Slovakia men's national ice hockey team

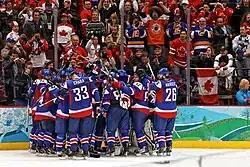
Slovak team celebrates their victory over Sweden during the 2010 Winter Olympics.

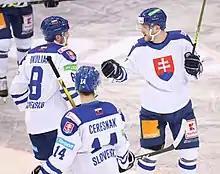
Preseason match in Dresden in preparation for the 2022 IIHF World Championship: Slovakia vs. Germany

At the 2016 edition, Slovakia was not represented. Instead 6 Slovak players were a part of Team Europe, which was led by Slovak general manager Miroslav Šatan.